Clos de la Roche

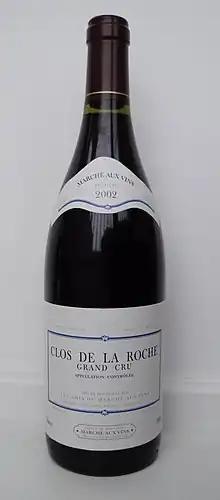
A bottle of Clos de la Roche wine.

Clos de la Roche is an "Appellation d'origine contrôlée" for red wine in the Côte de Nuits subregion of Burgundy, with Pinot noir as the main grape variety. It is situated in the commune of Morey-Saint-Denis in the Côte-d'Or département. Clos de la Roche is located in the northern part of the commune, stretches to the border of Gevrey-Chambertin, and borders to the Grand Cru vineyard Clos Saint-Denis in the south. It borders the Route des Grands Crus in the east. The AOC was created in 1936, and the "Clos" part of its name refers to a wall-enclosed vineyard.